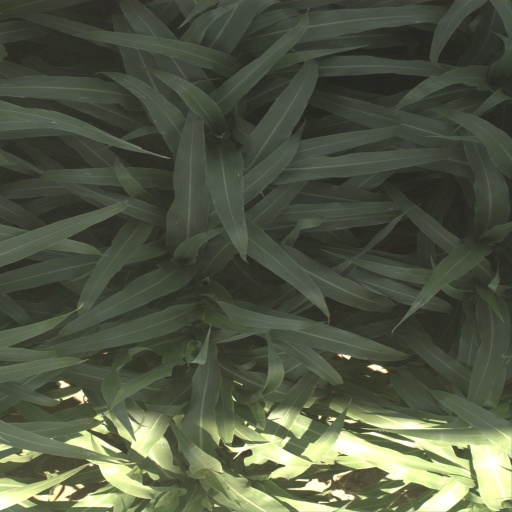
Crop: sorghum